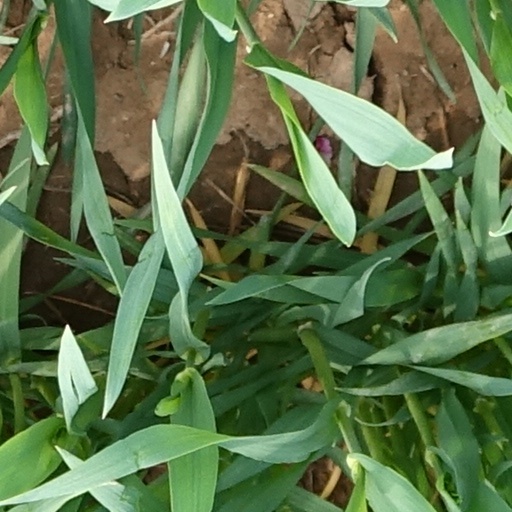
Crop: wheat